Coimbatore Municipal Corporation

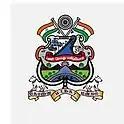
Emblem of Coimbatore City Municipal Corporation

In 2011, three municipalities namely Kuniyamuthur, Kurichi and Kavundampalayam, seven town panchayats namely Saravanampatti, Kalapatti, Vadavalli, Thudiyalur, Veerakeralam, Chinnavedampatti, Vellakinar and Vilankurichi village panchayat were annexed by the Corporation by increasing the size from 105 km.sq. to 257.04 km.sq.